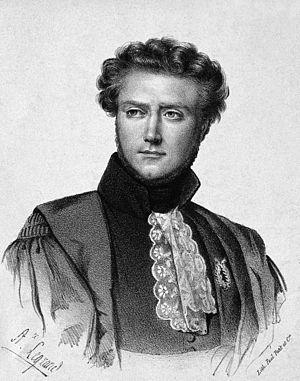
Claude-Charles Pierquin de Gembloux, né le 26 décembre 1798 à Bruxelles et mort le 11 septembre 1863 à Paris 1ᵉʳ, est un médecin et inspecteur d'académie polygraphe, érudit hétéroclite et auteur inclassable français.